Birmingham Snow Hill railway station

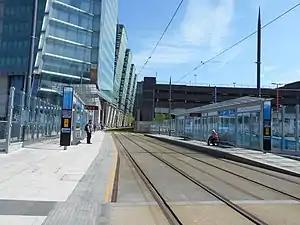
St Chads stop, alongside Snow Hill the replacement for the former terminus.

The second phase of the Snow Hill reopening project was completed on 24 September 1995, when the Birmingham to Worcester via Kidderminster Line was reopened to Snow Hill. This allowed the resumption of services to Worcester Shrub Hill via Stourbridge Junction and Kidderminster. The "Jewellery Line" project involved reopening the line between Smethwick West and Snow Hill, along with three new stations (The Hawthorns and Jewellery Quarter).